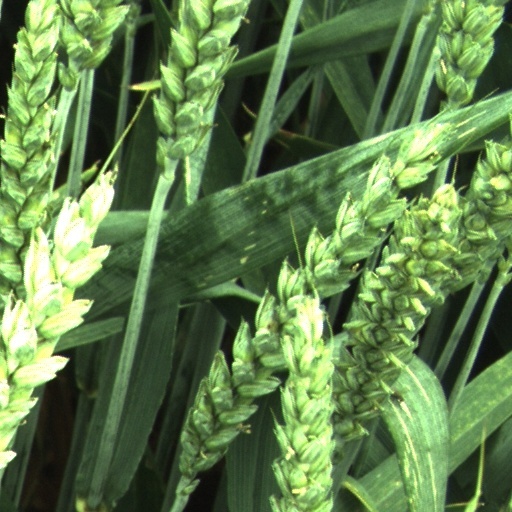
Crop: wheat